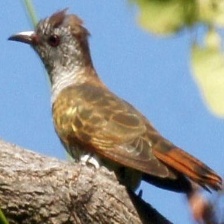
Species: VIOLET CUCKOO
Scientific name:  CHRYSOCOCCYX XANTHORHYNCHUS